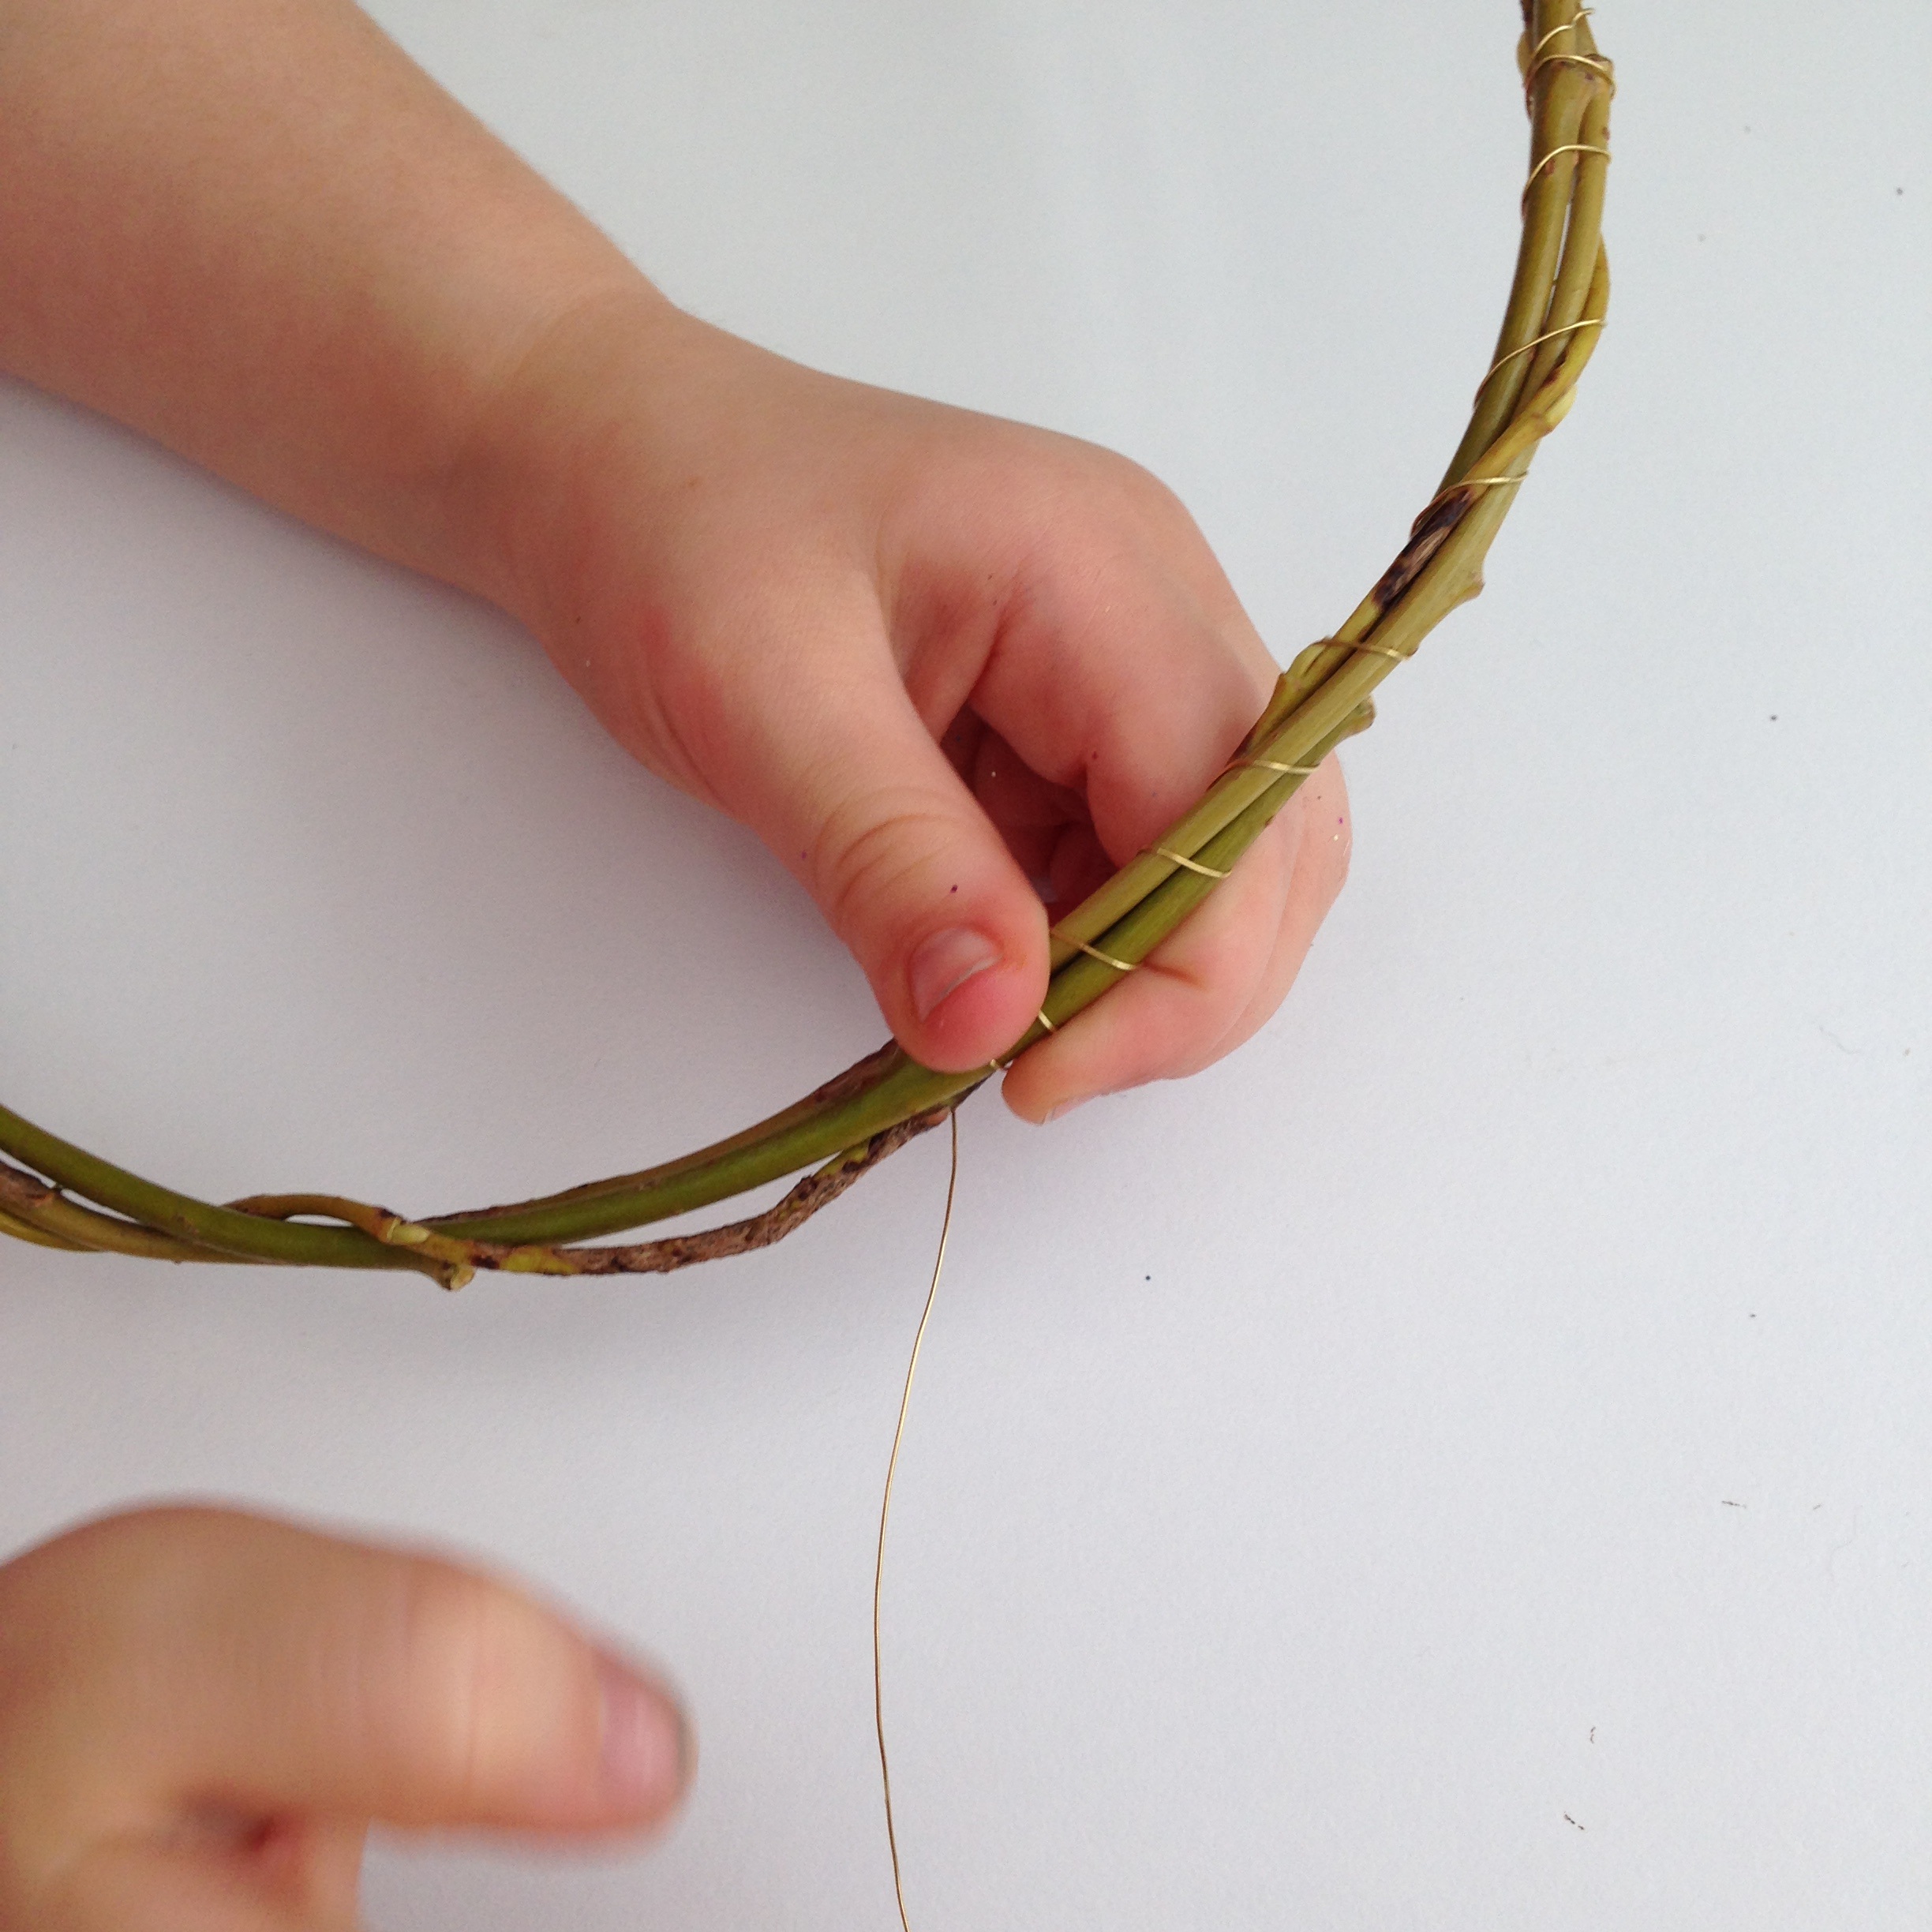
mobile, hand, rope, chain, wire, craft, bead, twig, textile, project, willow, make, knot, fashion accessory